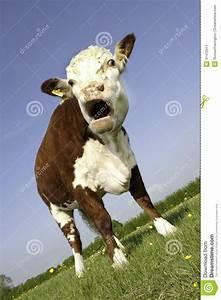
cow